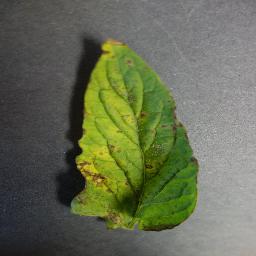
Label: Tomato___Bacterial_spot